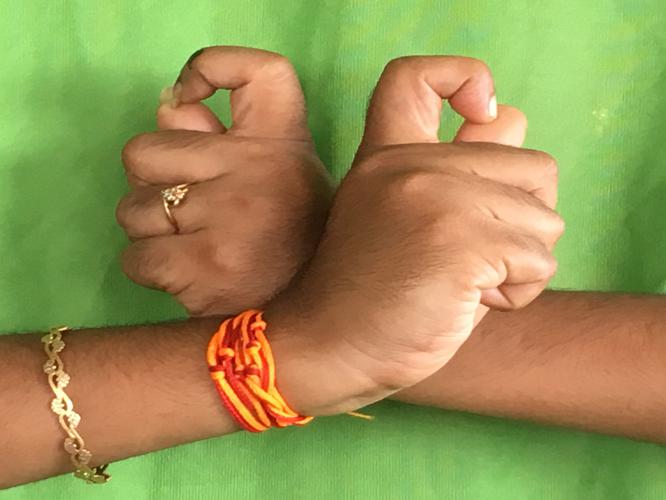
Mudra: Berunda
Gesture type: double_hand